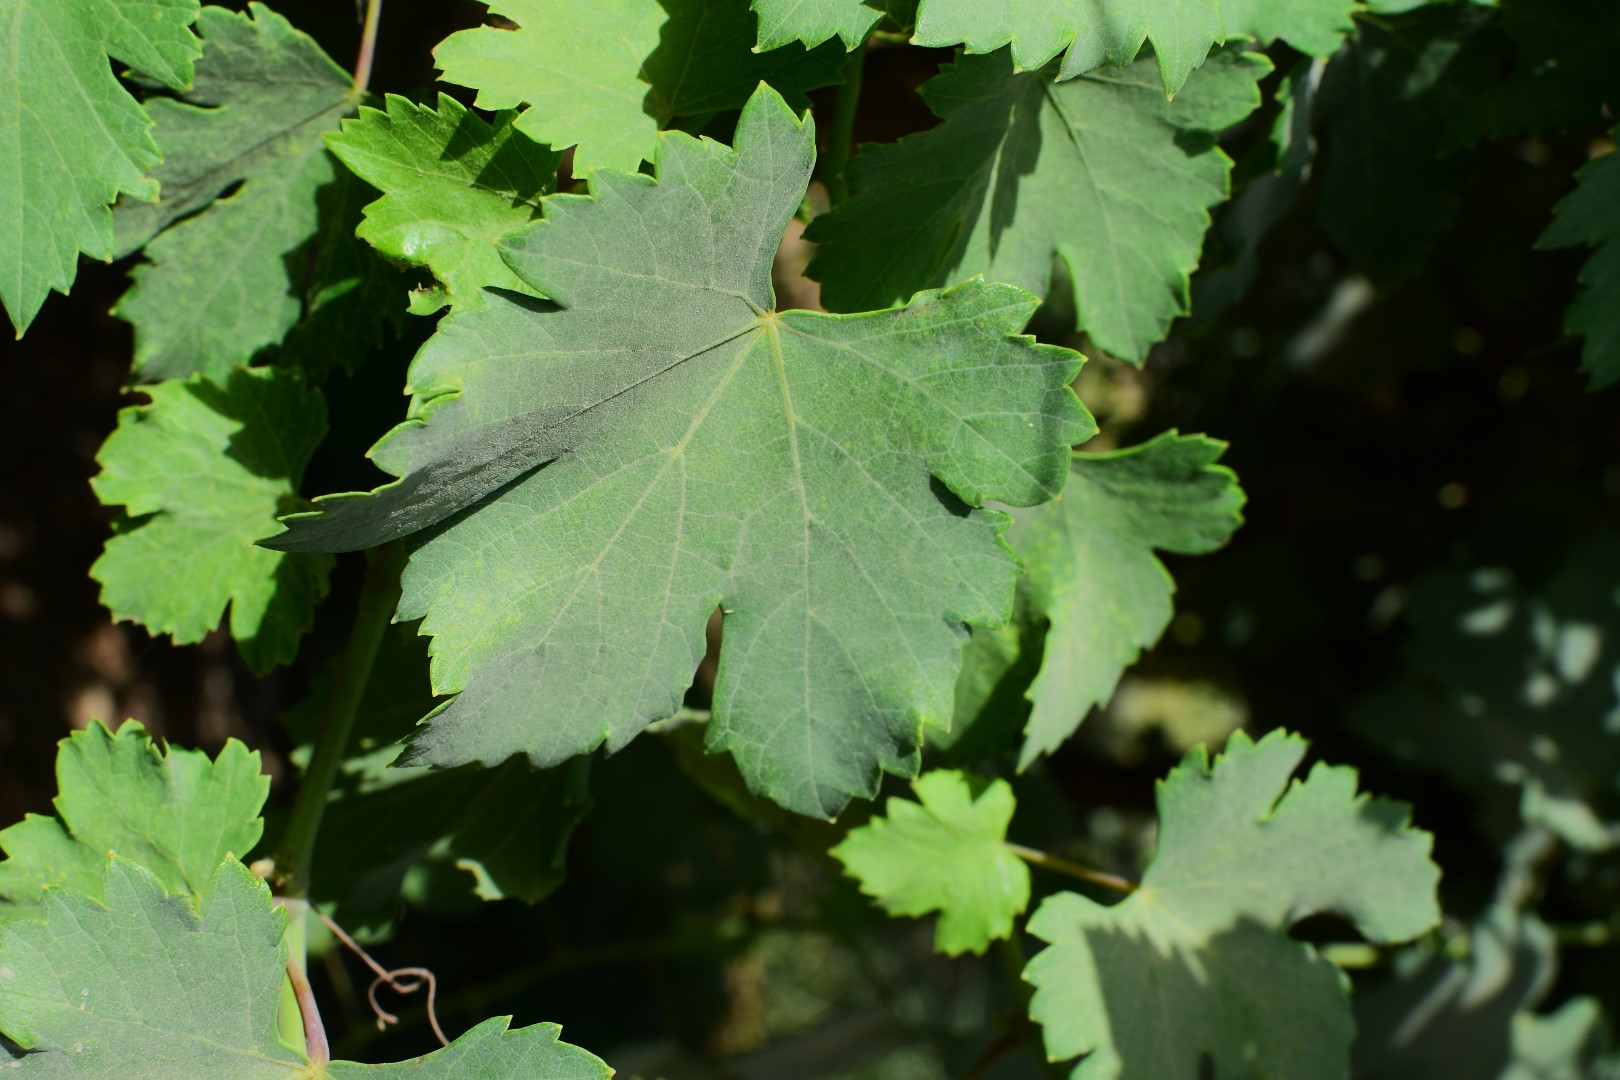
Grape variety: Halawani